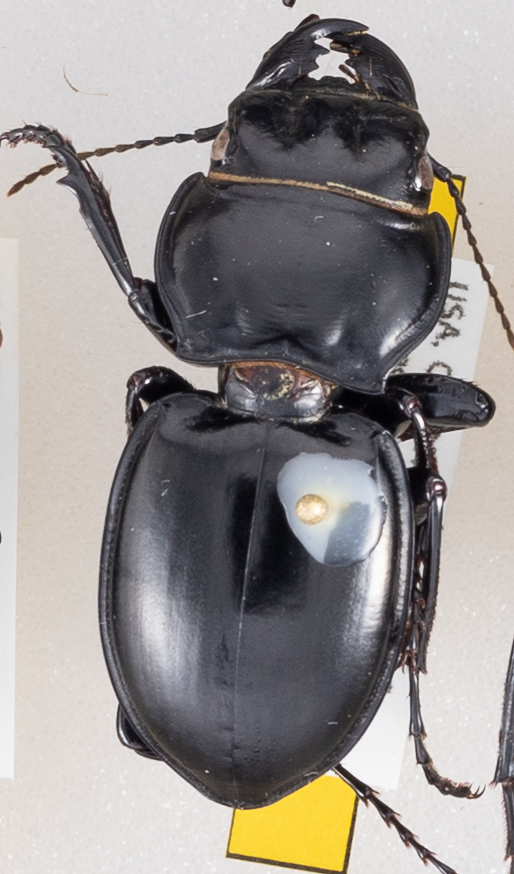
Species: Pasimachus californicus
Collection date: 2019-07-24
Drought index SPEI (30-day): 0.39
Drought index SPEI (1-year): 2.09
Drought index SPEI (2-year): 1.69